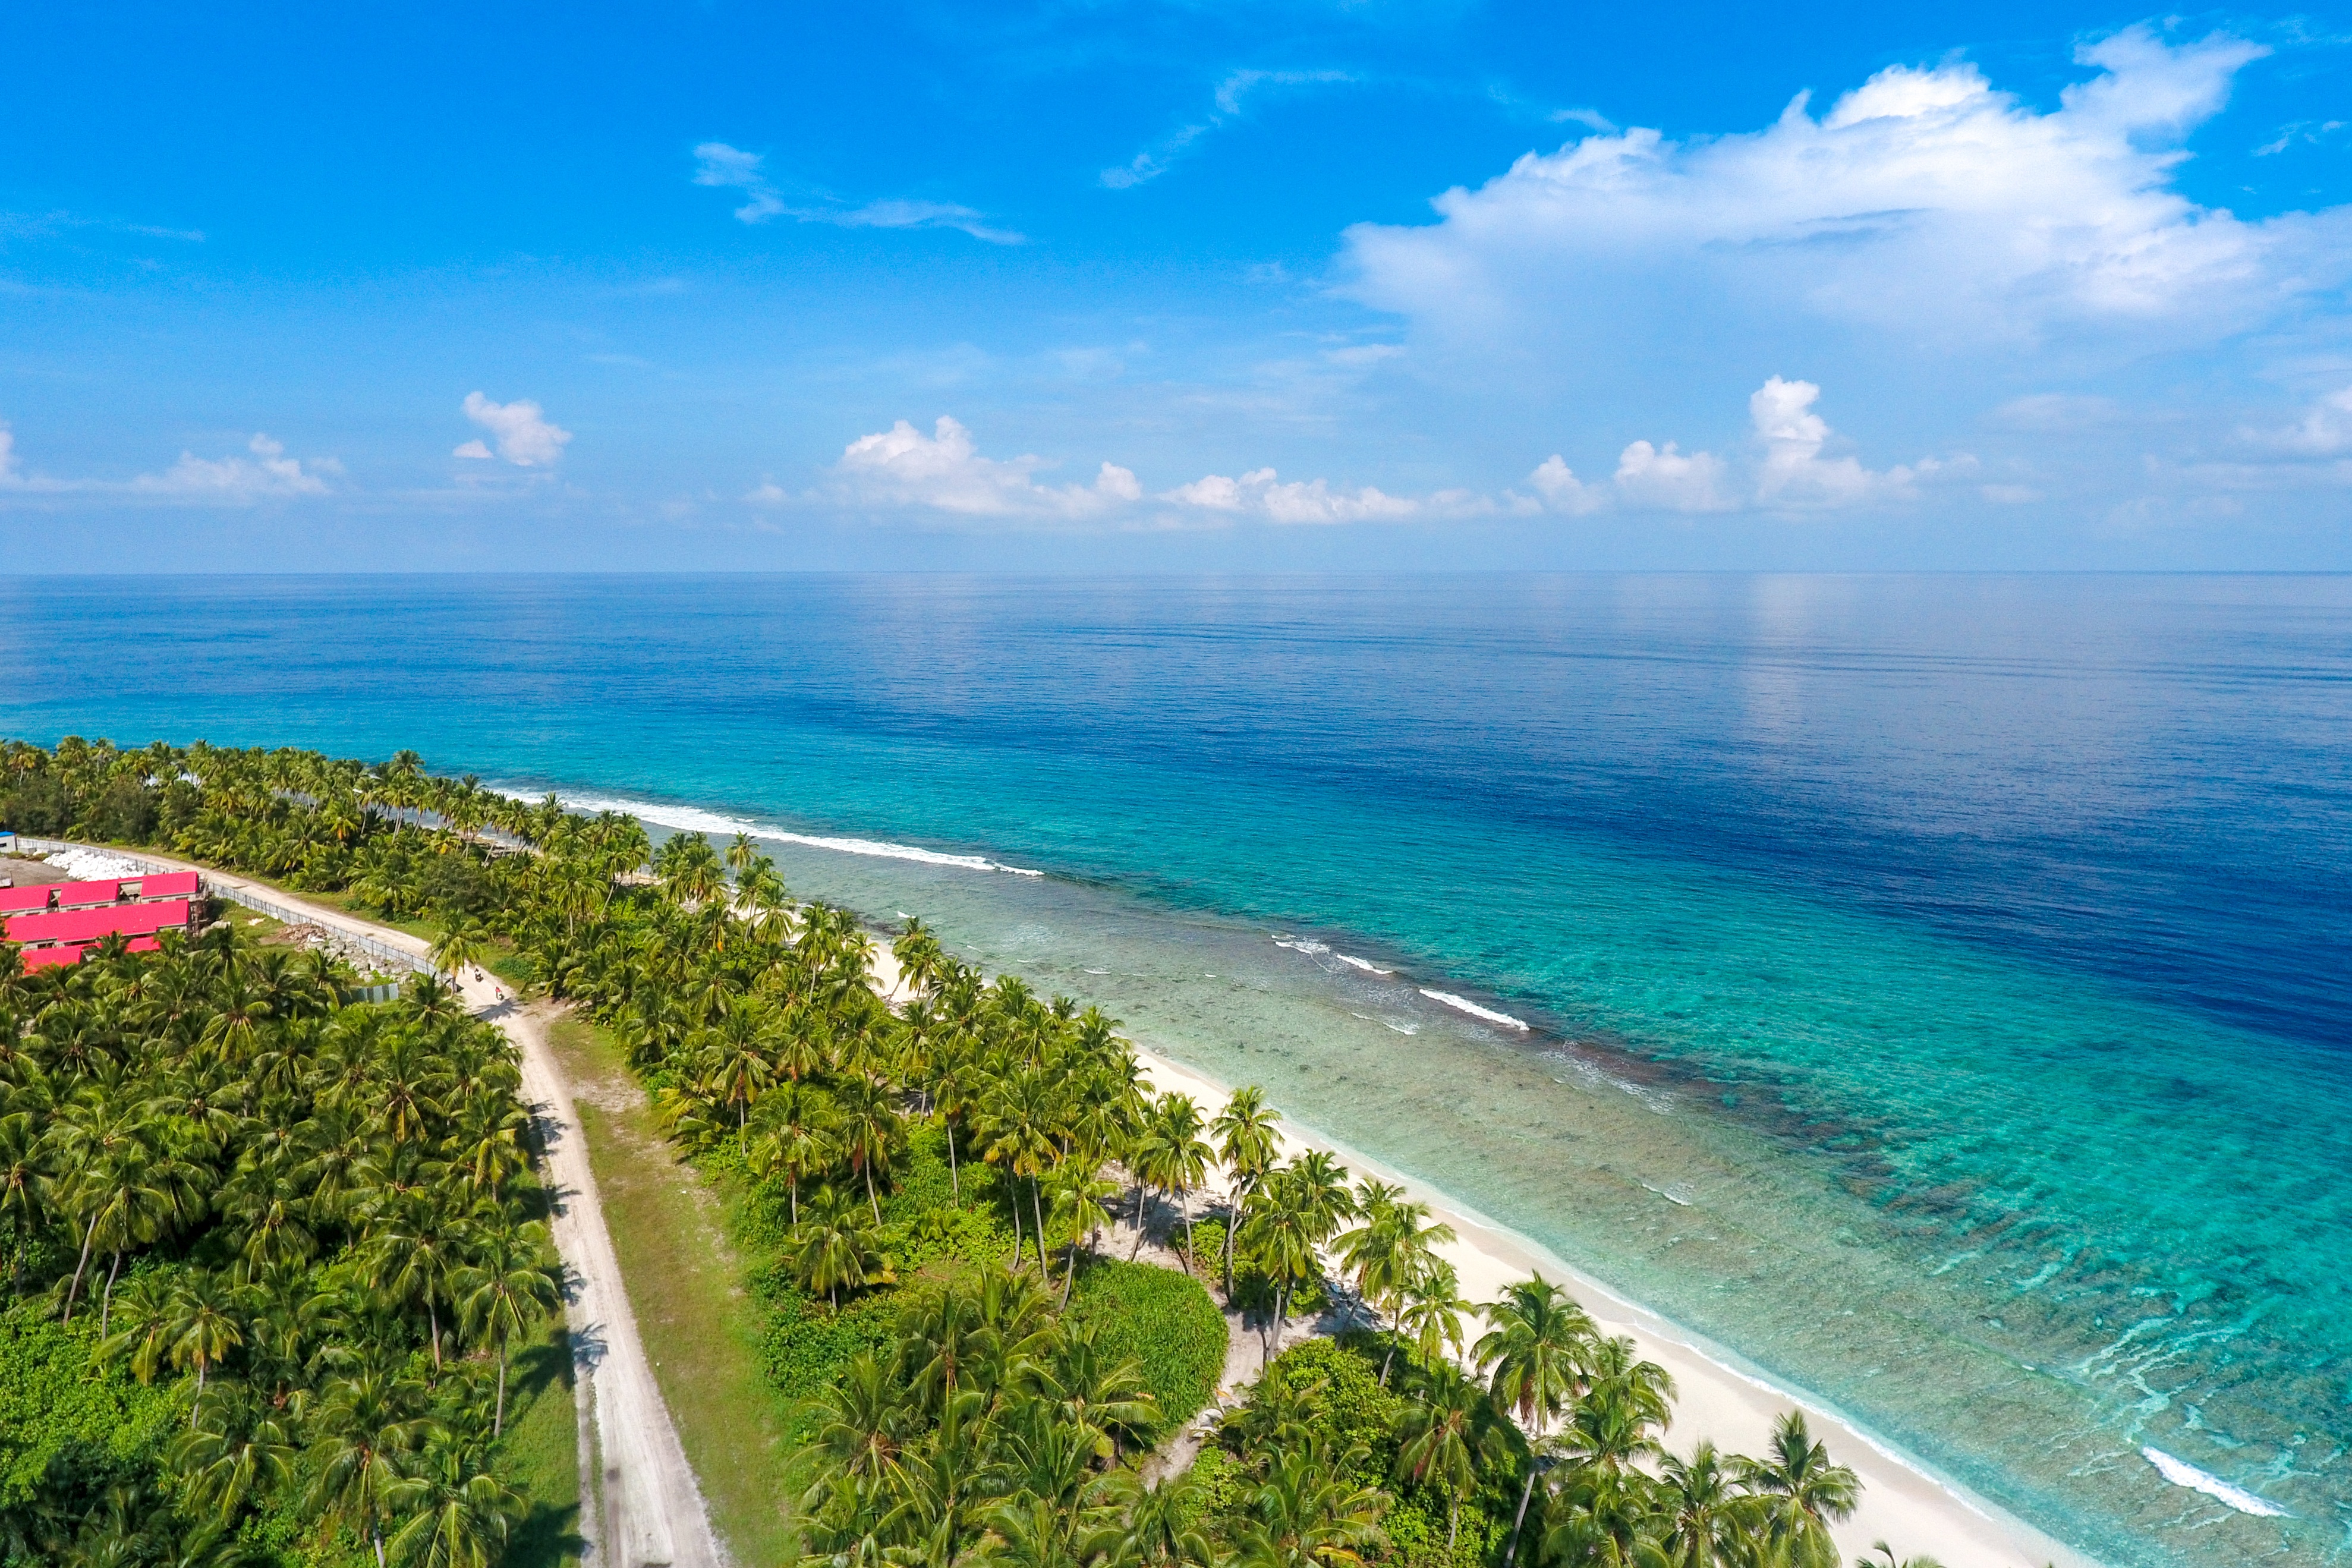
beach, sea, coast, tree, ocean, horizon, shore, vacation, cliff, cove, palm, tropical, bay, island, terrain, body of water, caribbean, tropics, cape, islet, landform